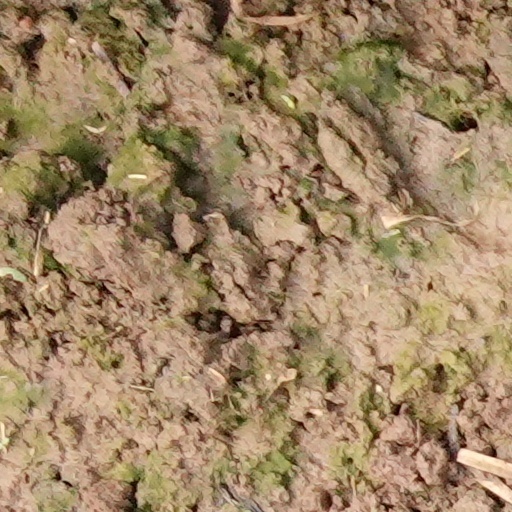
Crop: wheat